Salt City SC

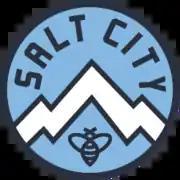

Salt City SC (formerly Ogden City SC) is an American soccer club competing in USL League Two. In 2017, then UYSA CEO Andrew R. Hiatt represented the ownership group that would bring a team back to Utah. The club is operated by Utah Youth Soccer Association, the first semi-pro team run by a statewide youth soccer organization.